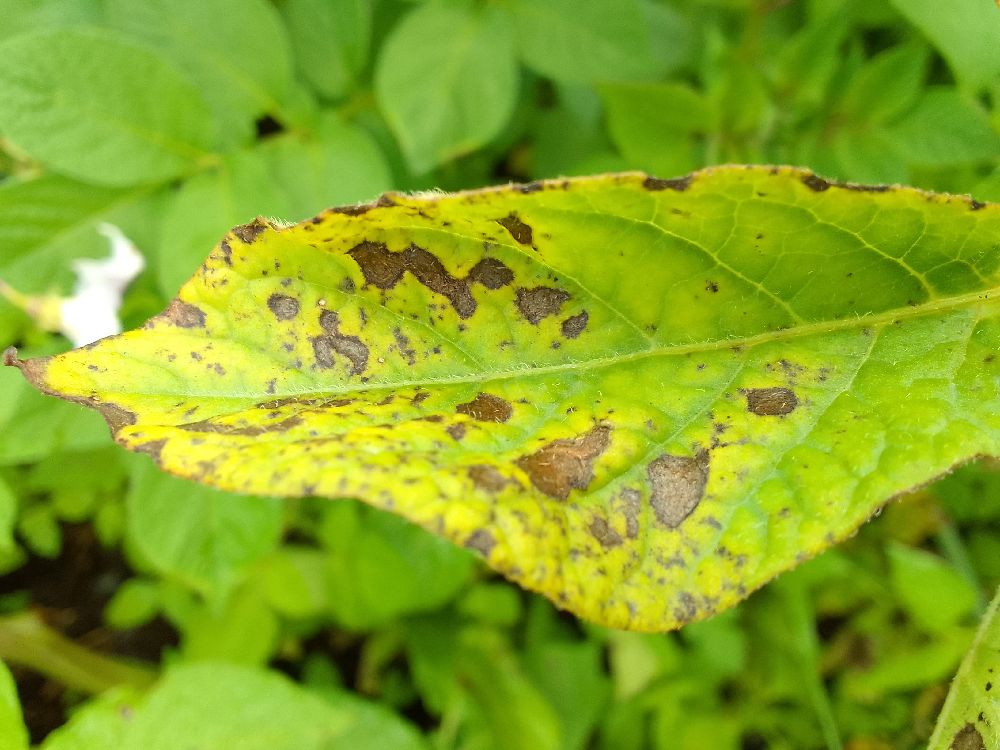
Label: Early blight